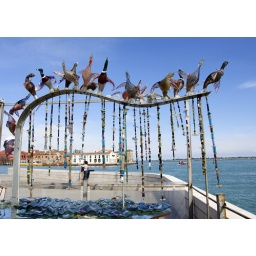
Glass ducks structure in Murano island near lighthouse